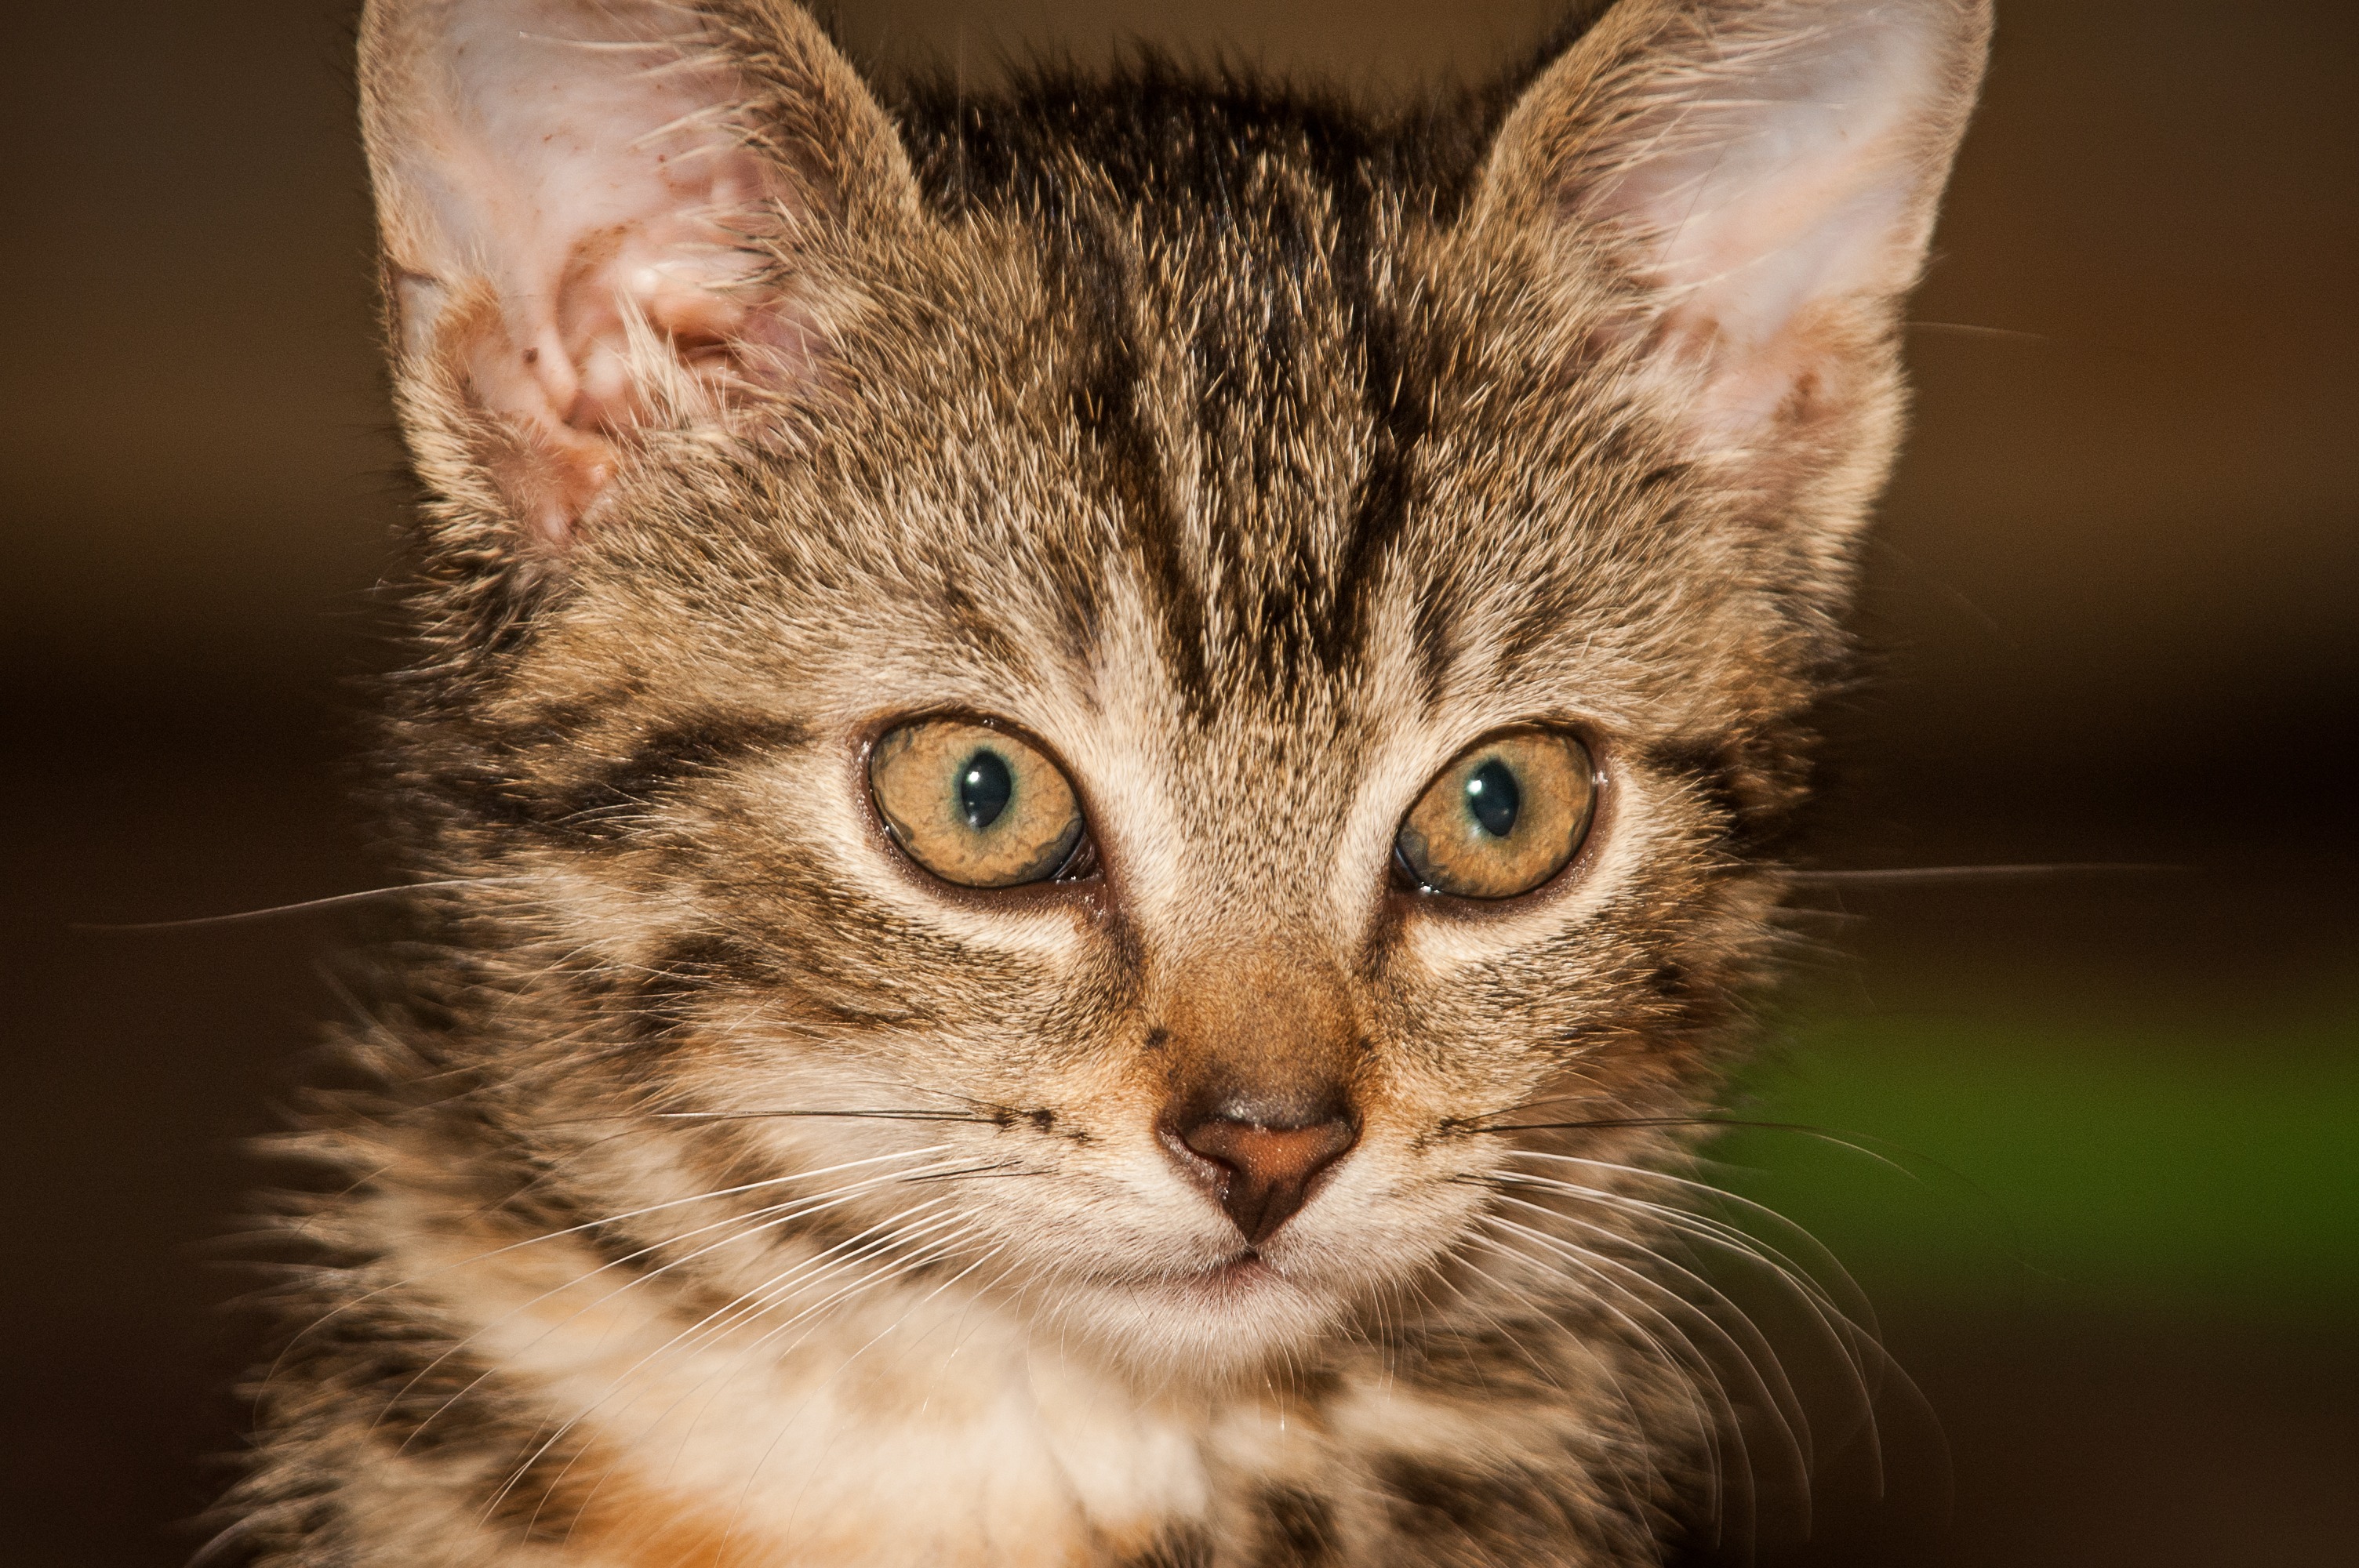
pet, kitten, cat, mammal, fauna, playful, close up, nose, whiskers, snout, adidas, head, vertebrate, mieze, domestic cat, cat face, macro photography, young cat, tabby cat, bengal, european shorthair, wild cat, small to medium sized cats, cat like mammal, carnivoran, domestic short haired cat, pixie bob, american shorthair, rusty spotted cat